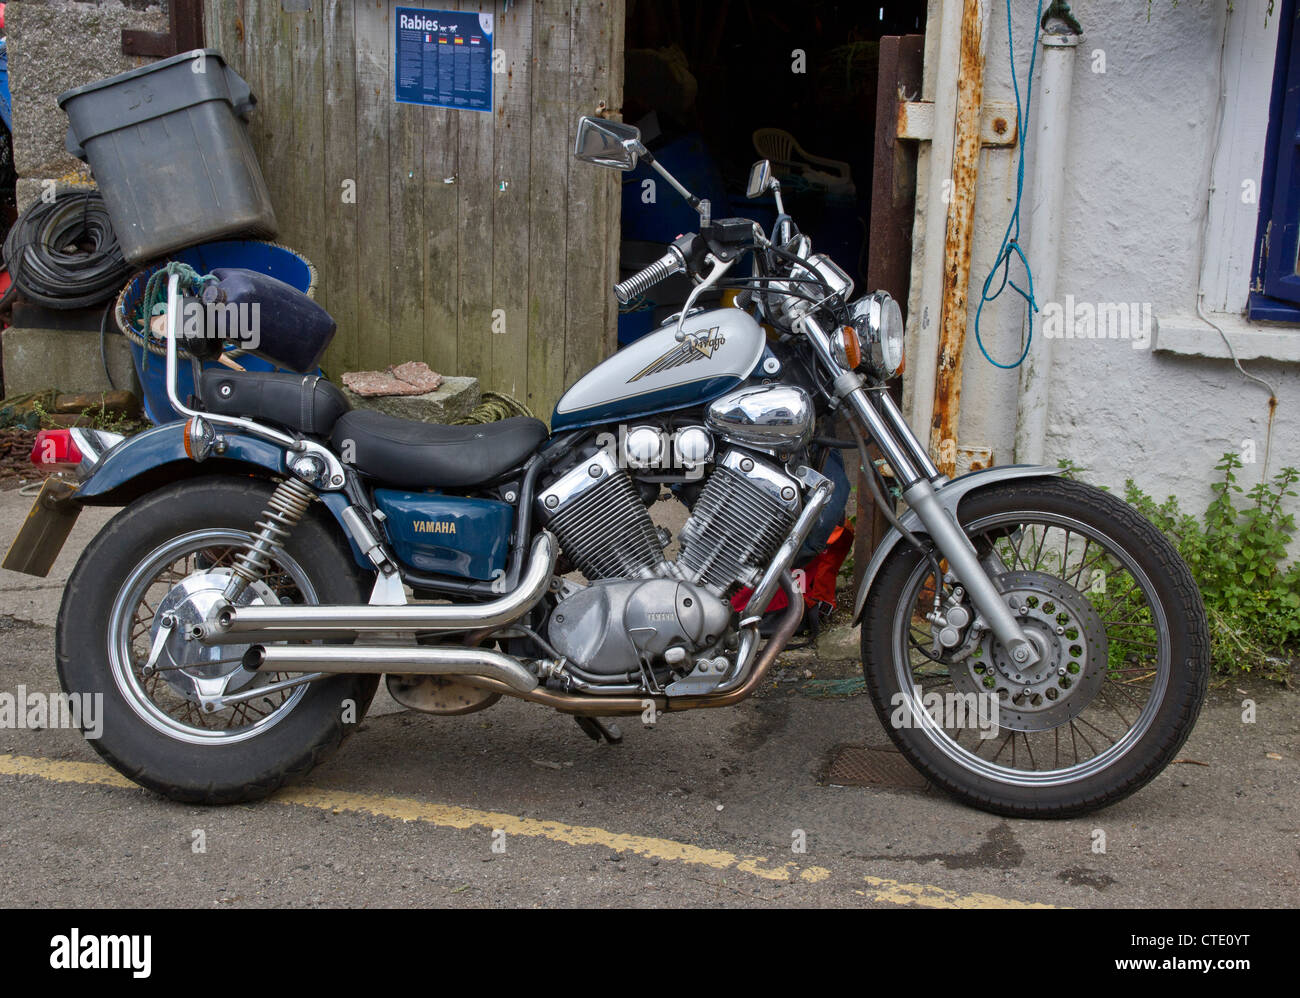
Vehicle type: Motorcycles